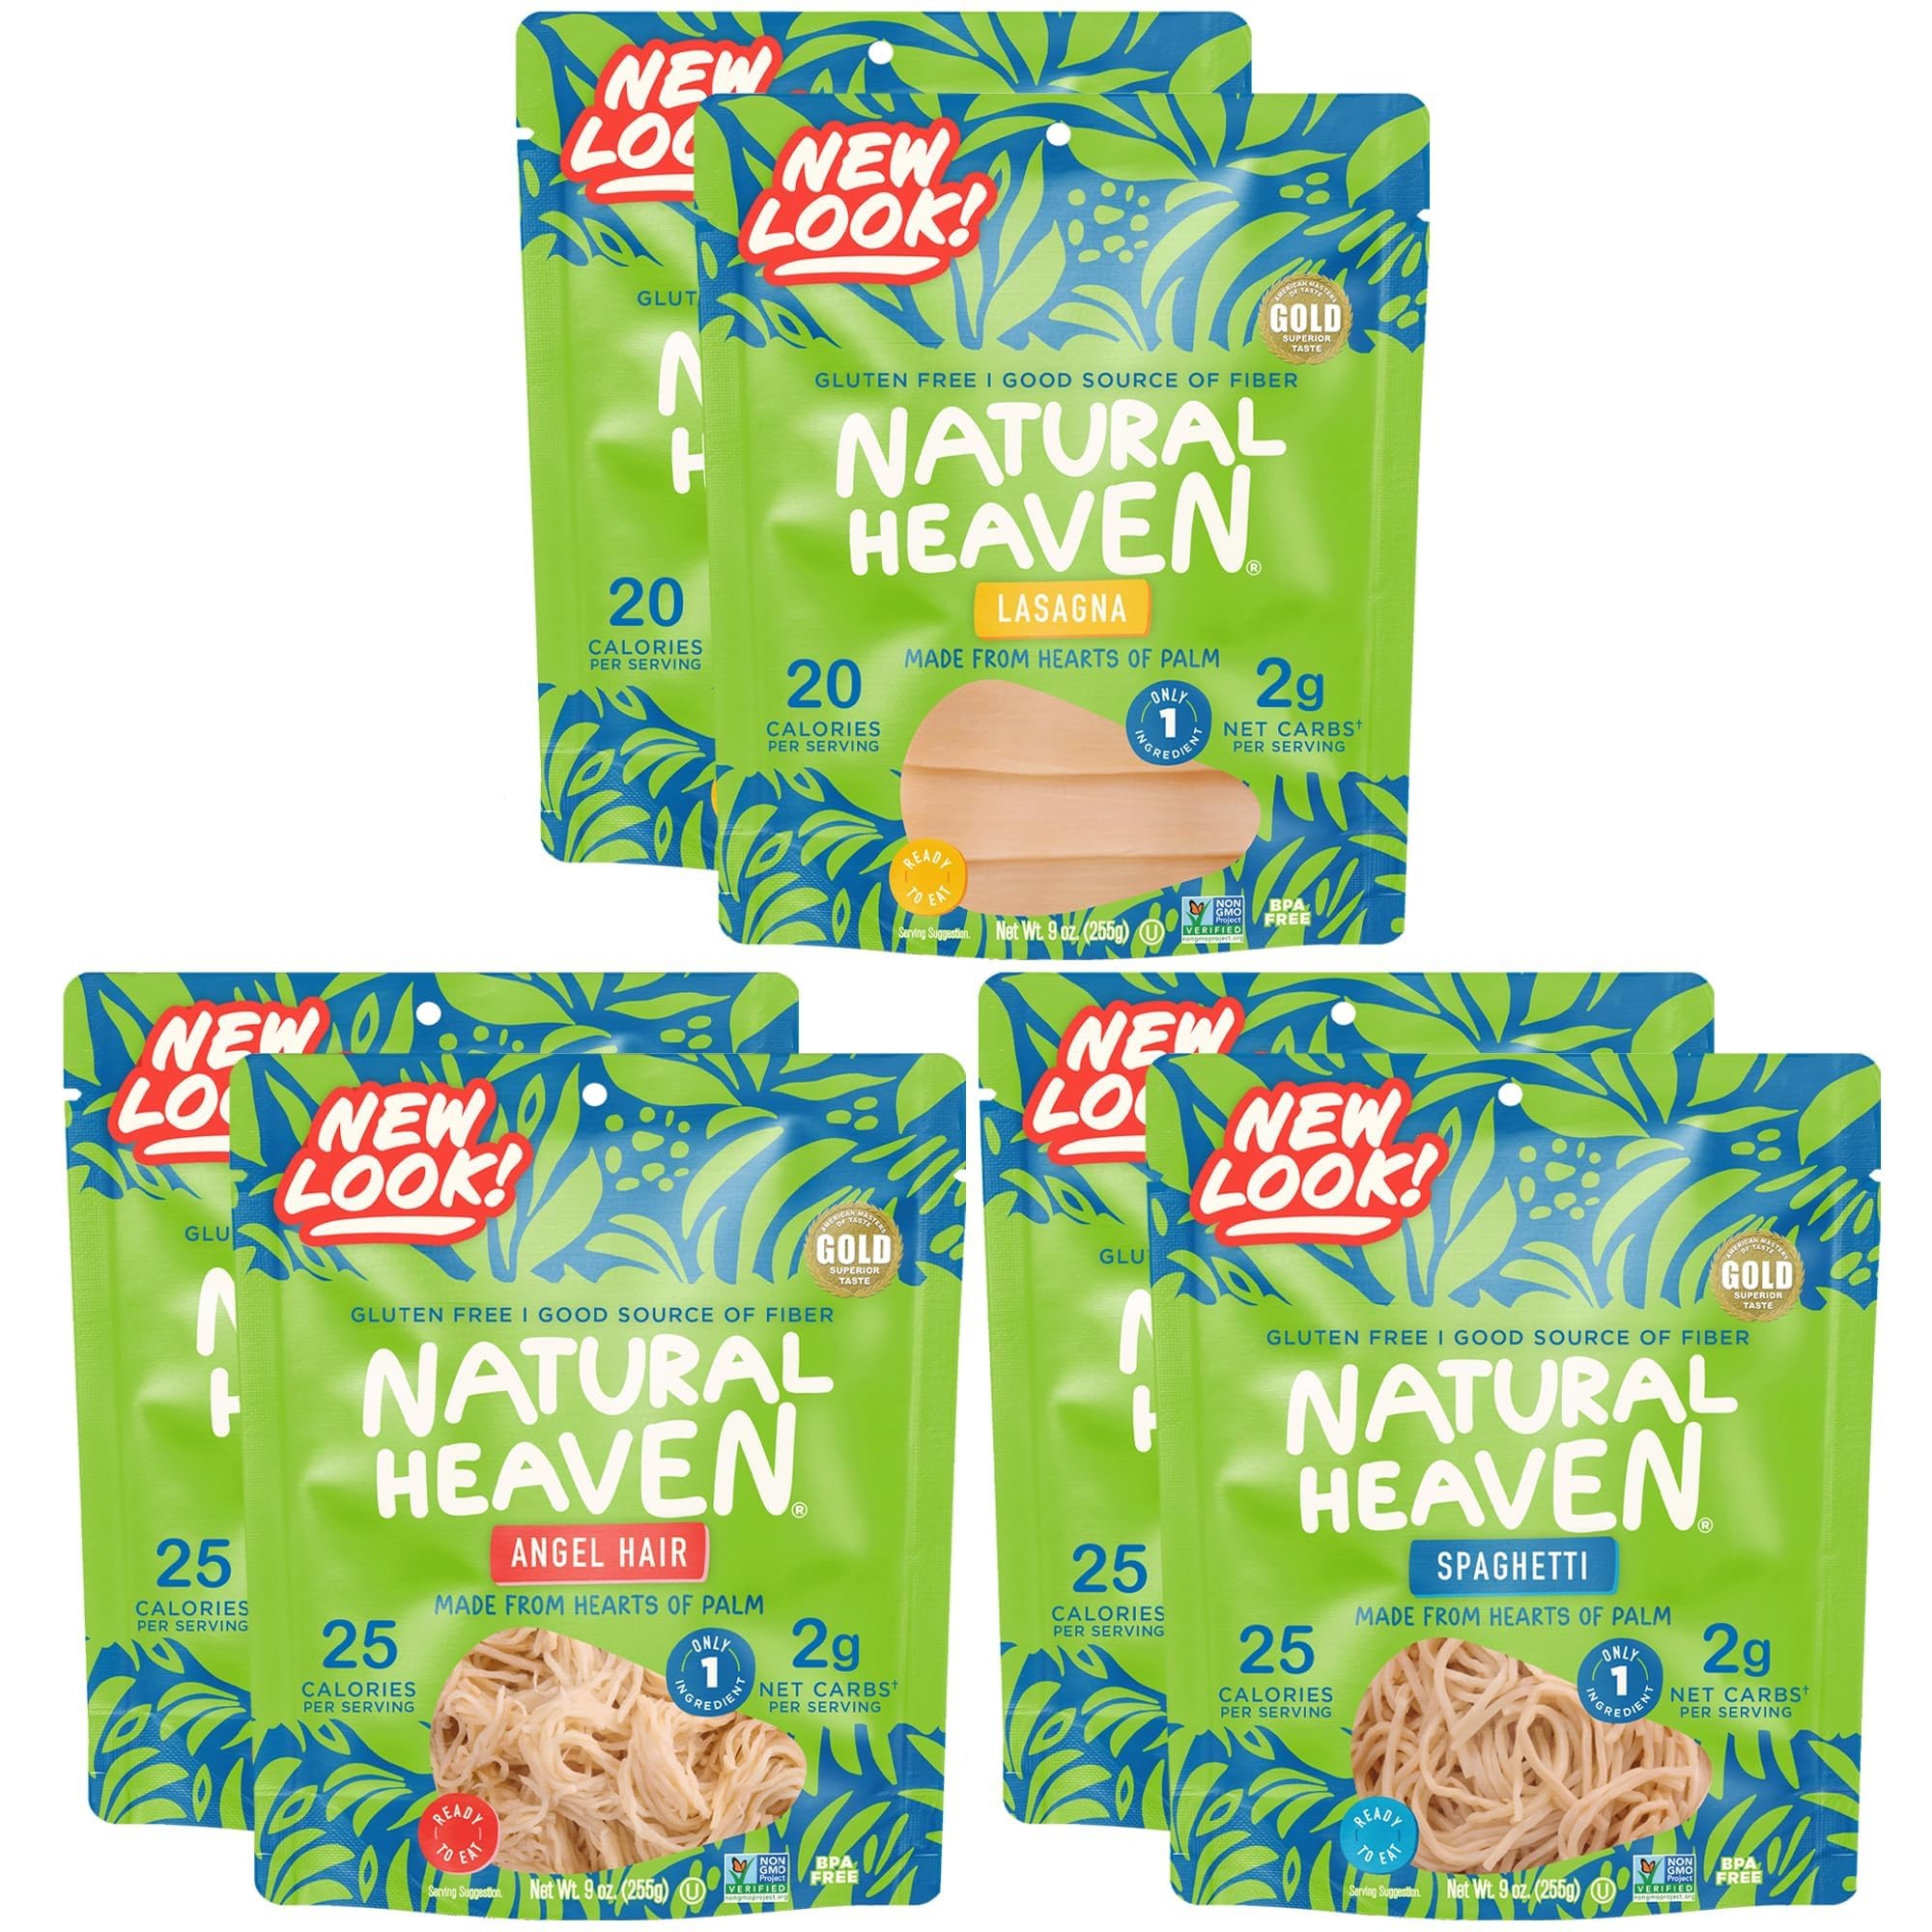
Item Name: Natural Heaven Hearts of Palm Pasta Variety 6-Pack – Spaghetti, Lasagna, Angel Hair Pasta, Low Carb, Low Calorie, Keto, Food Gifts, 9 Oz Ea
Bullet Point 1: KETO PASTA VARIETY PACK: Looking for a thoughtful gift for your keto or gluten-free friend or family member? This bundle of hearts of palm pasta varieties is the perfect choice!
Bullet Point 2: HEALTHY HEARTS OF PALM NOODLES: This trio of Italian pasta – made from sustainably sourced hearts of palm and nothing else – satisfies carb cravings without the blood sugar spikes or high calories.
Bullet Point 3: CREATE DELICIOUS, HEALTHY MEALS: The mild flavor of our heart-healthy, plant-based lasagna, angel hair, and spaghetti noodles lets any pasta sauce’s flavor truly stand out.
Bullet Point 4: EASY TO PREPARE: The fully cooked pasta noodles are ready to eat in under five minutes. The lasagna layers only need 30 minutes in the oven.
Bullet Point 5: MADE FROM THE HEART, FOR YOURS: Our company was created out of a son’s love for his father to help others thrive with happier, healthier hearts.
Product Description: Comfort food that’s low carb? Yes! Natural Heaven Hearts of Palm Pasta Variety Pack is a delicious heart-healthy alternative to traditional pasta that will satisfy all your food cravings with only 4 carbs per serving. Crafted from the tender hearts of sustainably harvested palm trees, these keto- and vegan-friendly pastas offer a satisfying texture to complement all your favorite sauces.Why choose Natural Heaven Hearts of Palm Pasta? Healthful Indulgence: Our pasta is low in calories and carbohydrates, making it an excellent healthy choice for everyone.Gluten-Free Goodness: Perfect for individuals with gluten sensitivities or those following a gluten-free diet. Naturally Nutrient-Rich: Packed with vitamins, minerals, and fiber, hearts of palm are delicious and nutritious. Versatile Culinary Canvas: From classic marinara to creamy alfredo, our pasta adapts beautifully to a variety of sauces.Sustainability Matters: Our hearts of palm are sustainably sourced and promote economic stability for indigenous farmers.
Value: 54.0
Unit: Ounce

Price: 31.9